Robert Salkowitz

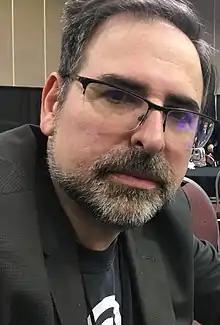
Salkowitz at the 2021 San Diego Comic-Con.

Robert Louis Salkowitz (born April 28, 1967, Philadelphia, PA) is an author, educator and consultant whose work focuses on the social and business impact of technology innovation. He is the author/co-author of four books and has written extensively for business publications including Fast Company, Forbes, Entrepreneur and others on topics including generational change in the workplace, the impact of tech entrepreneurship in emerging economies, and the future of media and entertainment.